Disneyland, Inc.

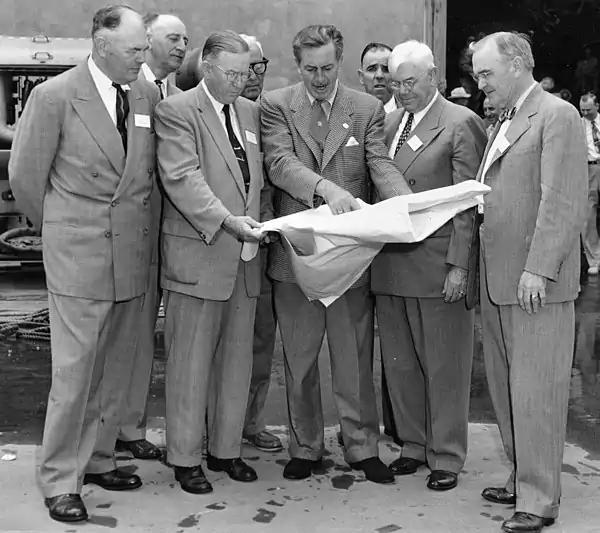
Walt Disney (center) showing Orange County officials plans for Disneyland's layout, December 1954. Photo courtesy Orange County Archives.

With a need for a hotel nearby and no funding available for Disney to build it, Walt Disney approached Hilton and Sheraton Hotels about building such a hotel. Both turned down Disney as they had no idea where Anaheim was. Disney began approach prospective investors for the Disneyland Hotel in 1954 which included Jack Wrather who agreed. Wrather-Alvarez Hotels, Inc. was expected to have the hotel opened in .